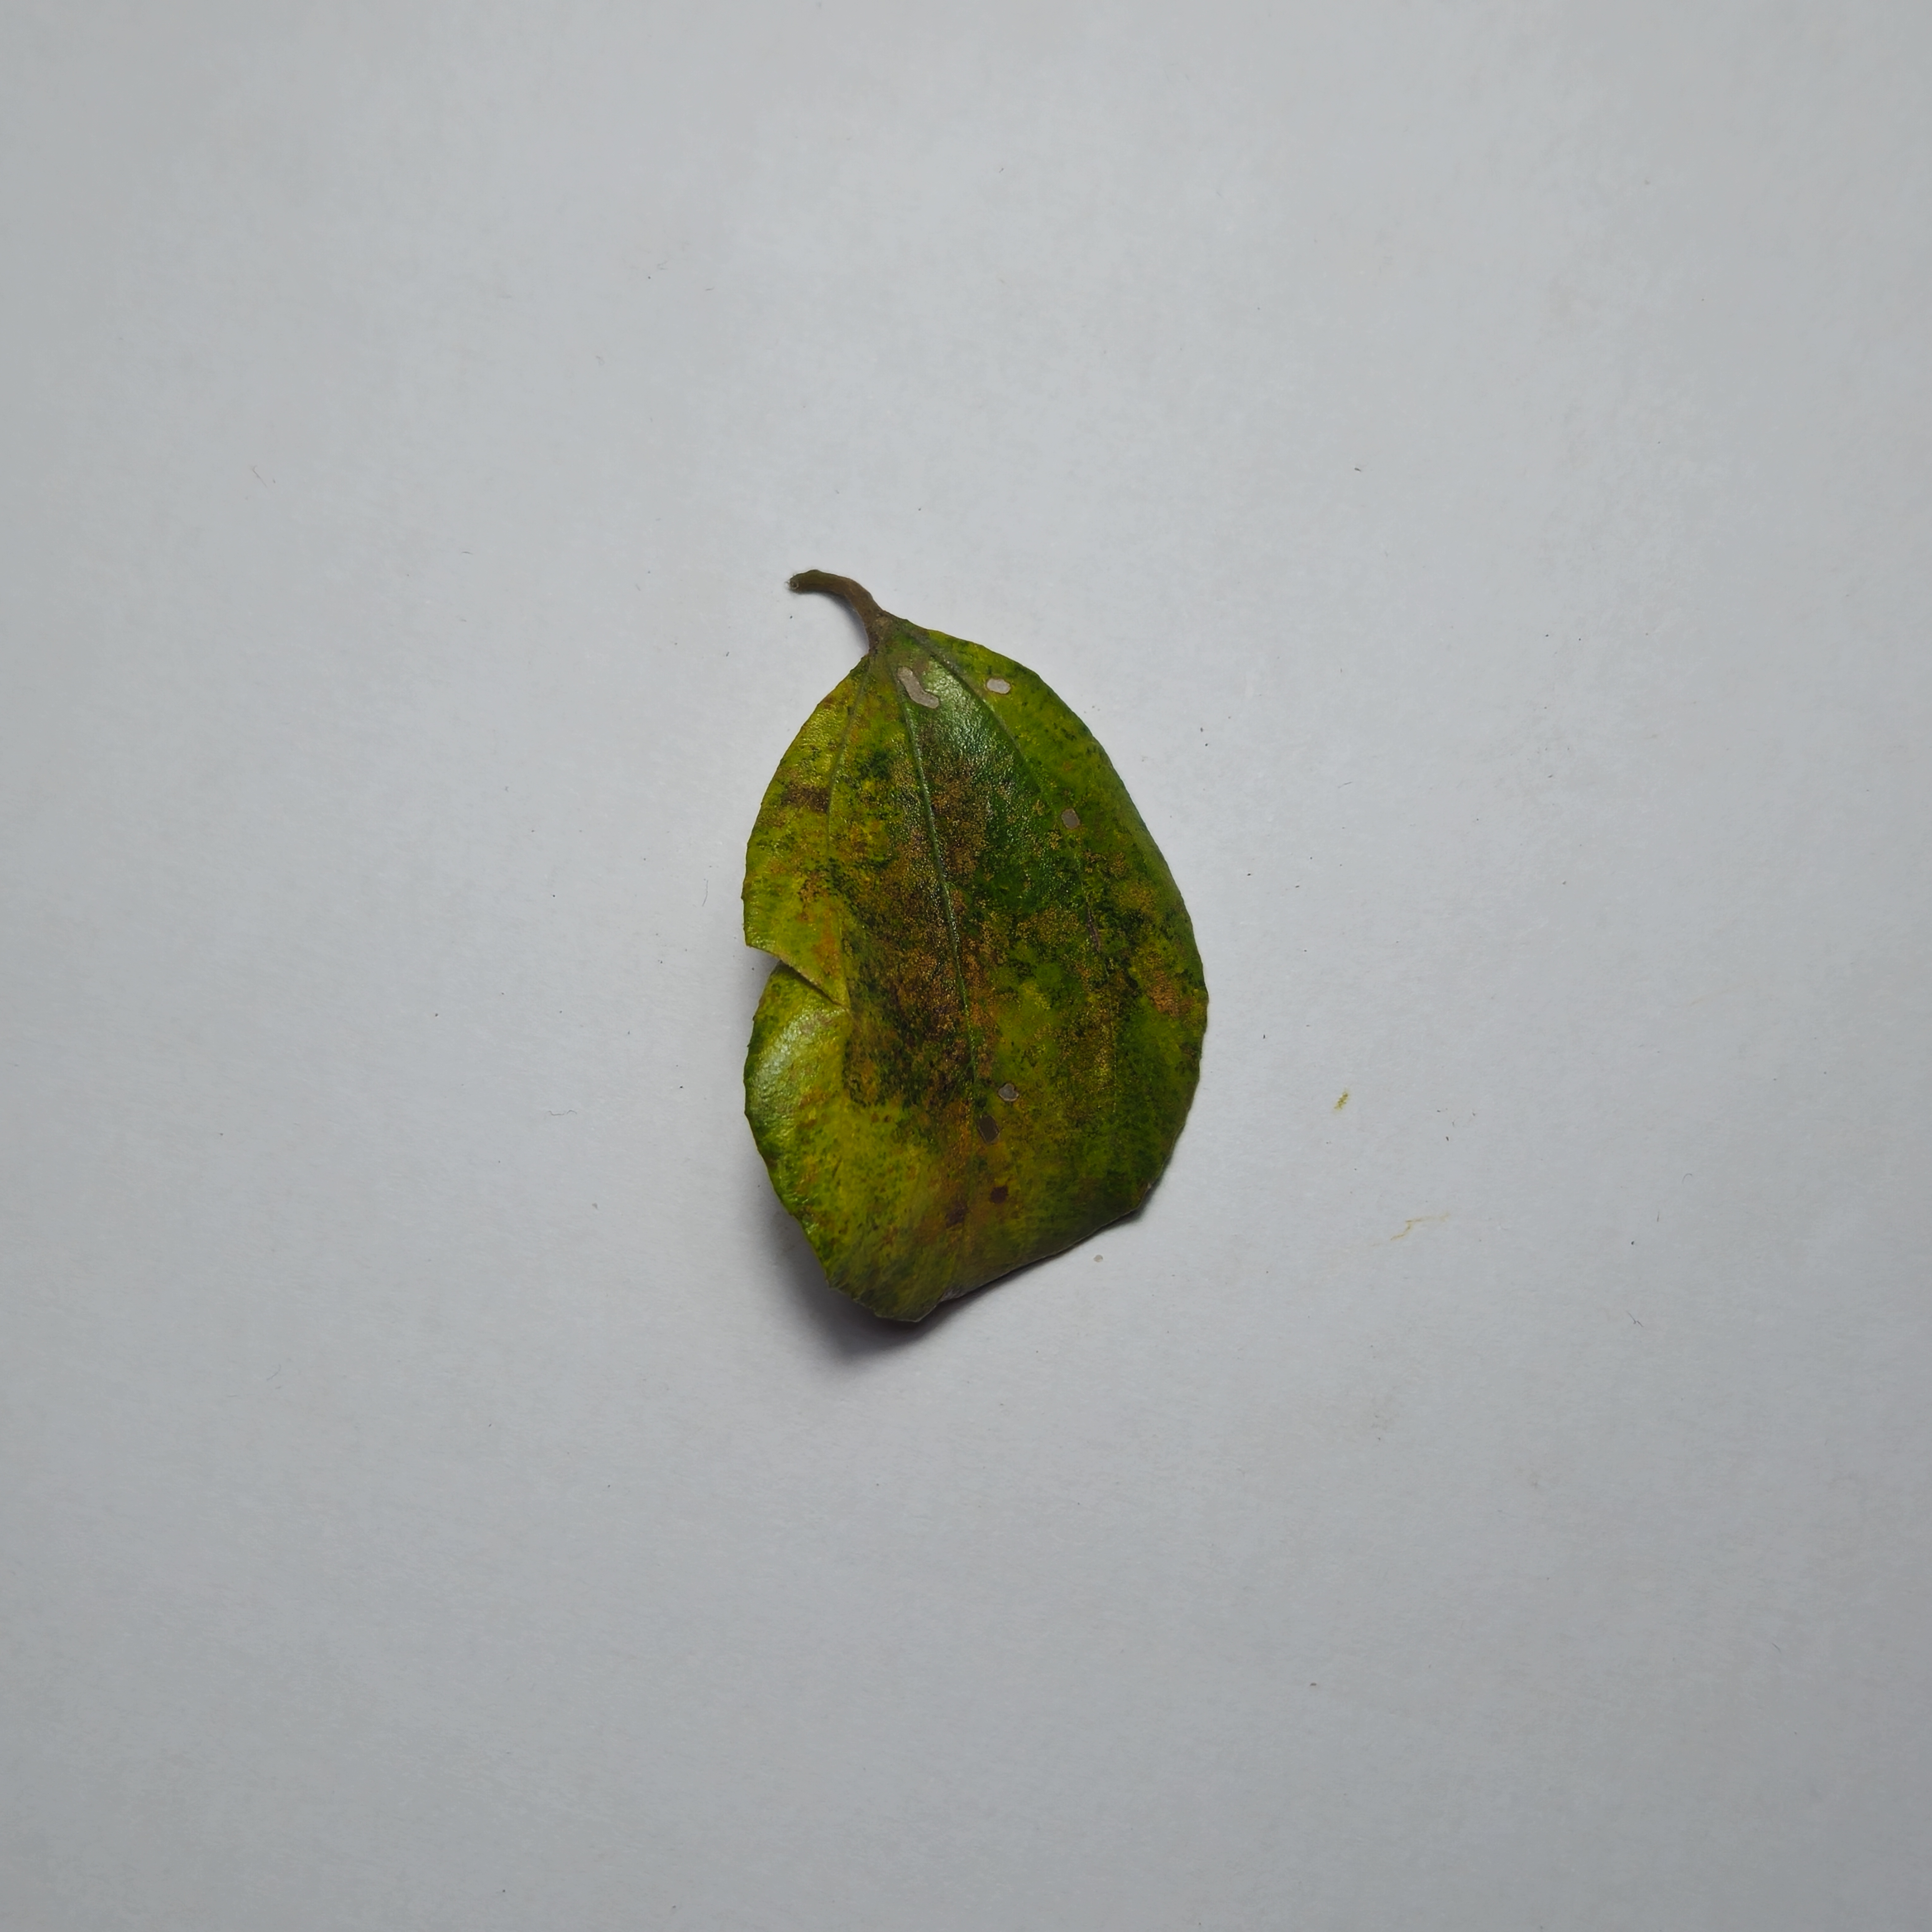
Label: Yellow